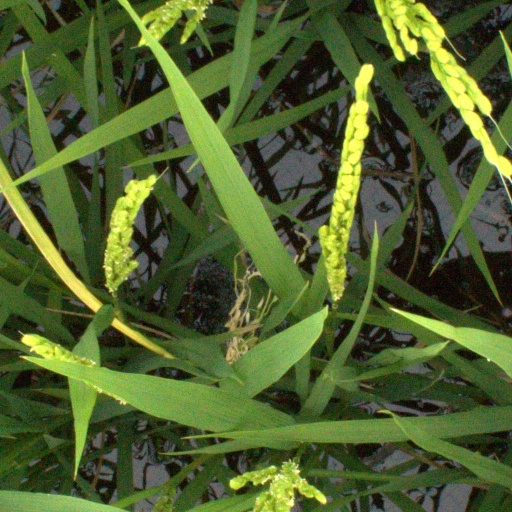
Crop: rice